Valdesoto

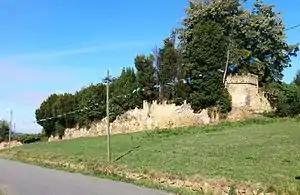
Palace of Valdesoto

Valdesoto is a parish located in the southeastern part of Siero, a municipality ("conceyu") in the province and autonomous community of Asturias in northern Spain. It is consecrated to Saint Felix. There are 15 villages within Valdesoto. The population as of 2005 was 1967 inhabitants. The postcode is 33938.